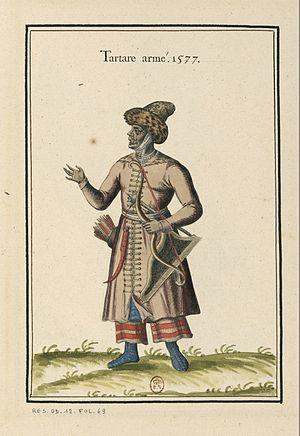
Ensemble de gravures de costumes de Turquie du XVIe siècle